Brownwood Coliseum

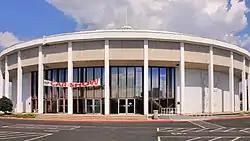

Brownwood Coliseum is a 4,000 seat multi-purpose arena in Brownwood, Texas, United States. Built in 1963, it is the home of the Howard Payne University Yellow Jackets basketball and volleyball teams.